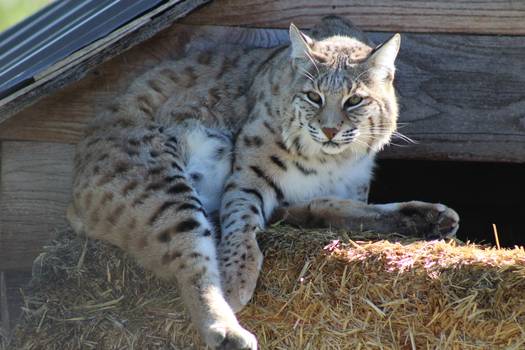
Label: No Watermark